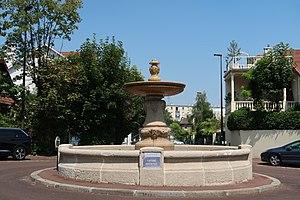
Fontaine Montretout, au croisement de la rue Raymond-Cosson et de la rue de Montretout, à Suresnes (Hauts-de-Seine).
L'histoire de Suresnes, commune de la banlieue ouest de Paris, est particulièrement liée à sa position géographique singulière, entre la Seine et le mont Valérien, l'un des points les plus élevés de l'agglomération parisienne. Ses activités économiques se développent ainsi historiquement en lien avec cet environnement, de la pêche sur le fleuve, en passant par la culture de la vigne sur les coteaux, l'industrie automobile et aéronautique le long de la Seine et, depuis la création du centre d'affaires de La Défense dans les communes voisines de Courbevoie et de Puteaux, par l'accueil de sièges de grandes entreprises.